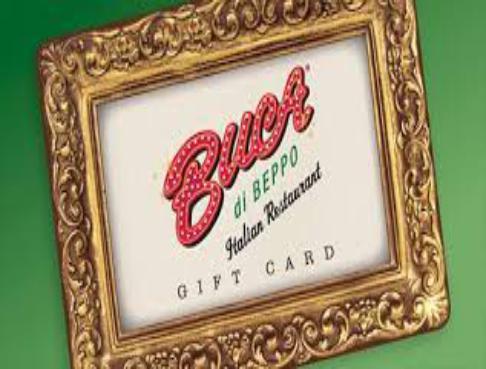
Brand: Buca di Beppo
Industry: Food